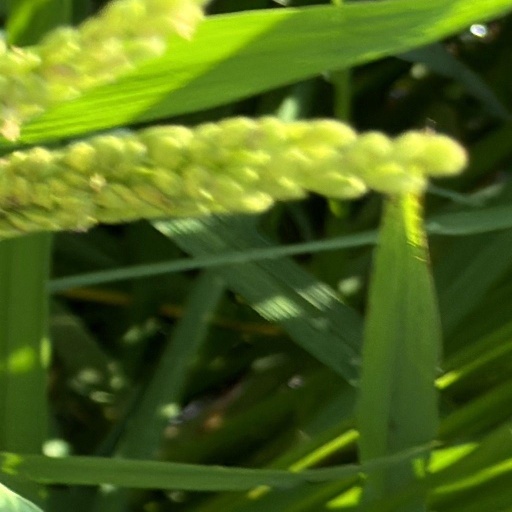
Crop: rice